List of aircraft operated by Braathens

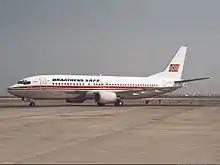
A Boeing 737-400 at Faro Airport in 1989, the year it entered into service with Braathens

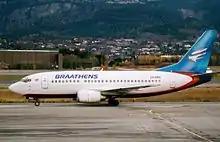
A Boeing 737-500 in the intermediate livery at Trondheim Airport, Værnes in 2002

Braathens, until 1998 known as Braathens SAFE, was a Norwegian scheduled and charter airline which operated between 1946 and 2004. The airline had 118 aircraft of 15 types, consisting of three or more models each from Douglas, Fokker and Boeing, as well as the de Havilland Heron and British Aerospace 146. The Boeing 737-200, with 20, was the most bought type. Braathens operated five variants of the 737, totaling 64 aircraft. Two aircraft were involved in hull-loss accidents.